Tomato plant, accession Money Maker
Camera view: horizontal (90 deg, fisheye); turntable rotation: 240 degrees
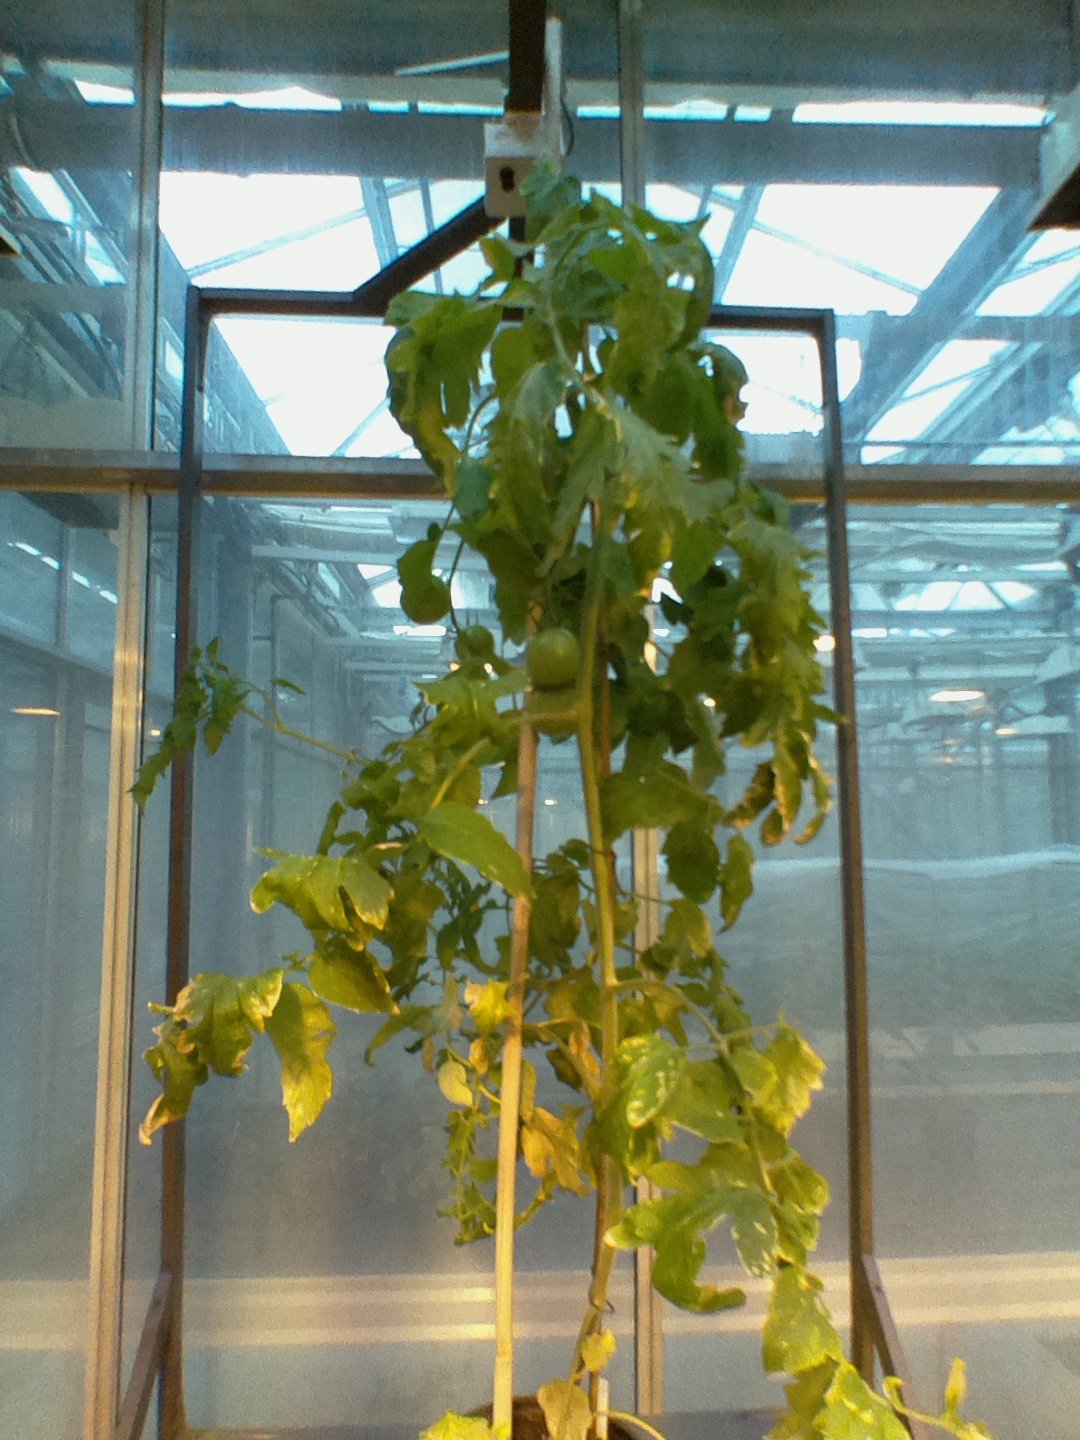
BBCH growth stage 77: 70%-80% of final fruit size